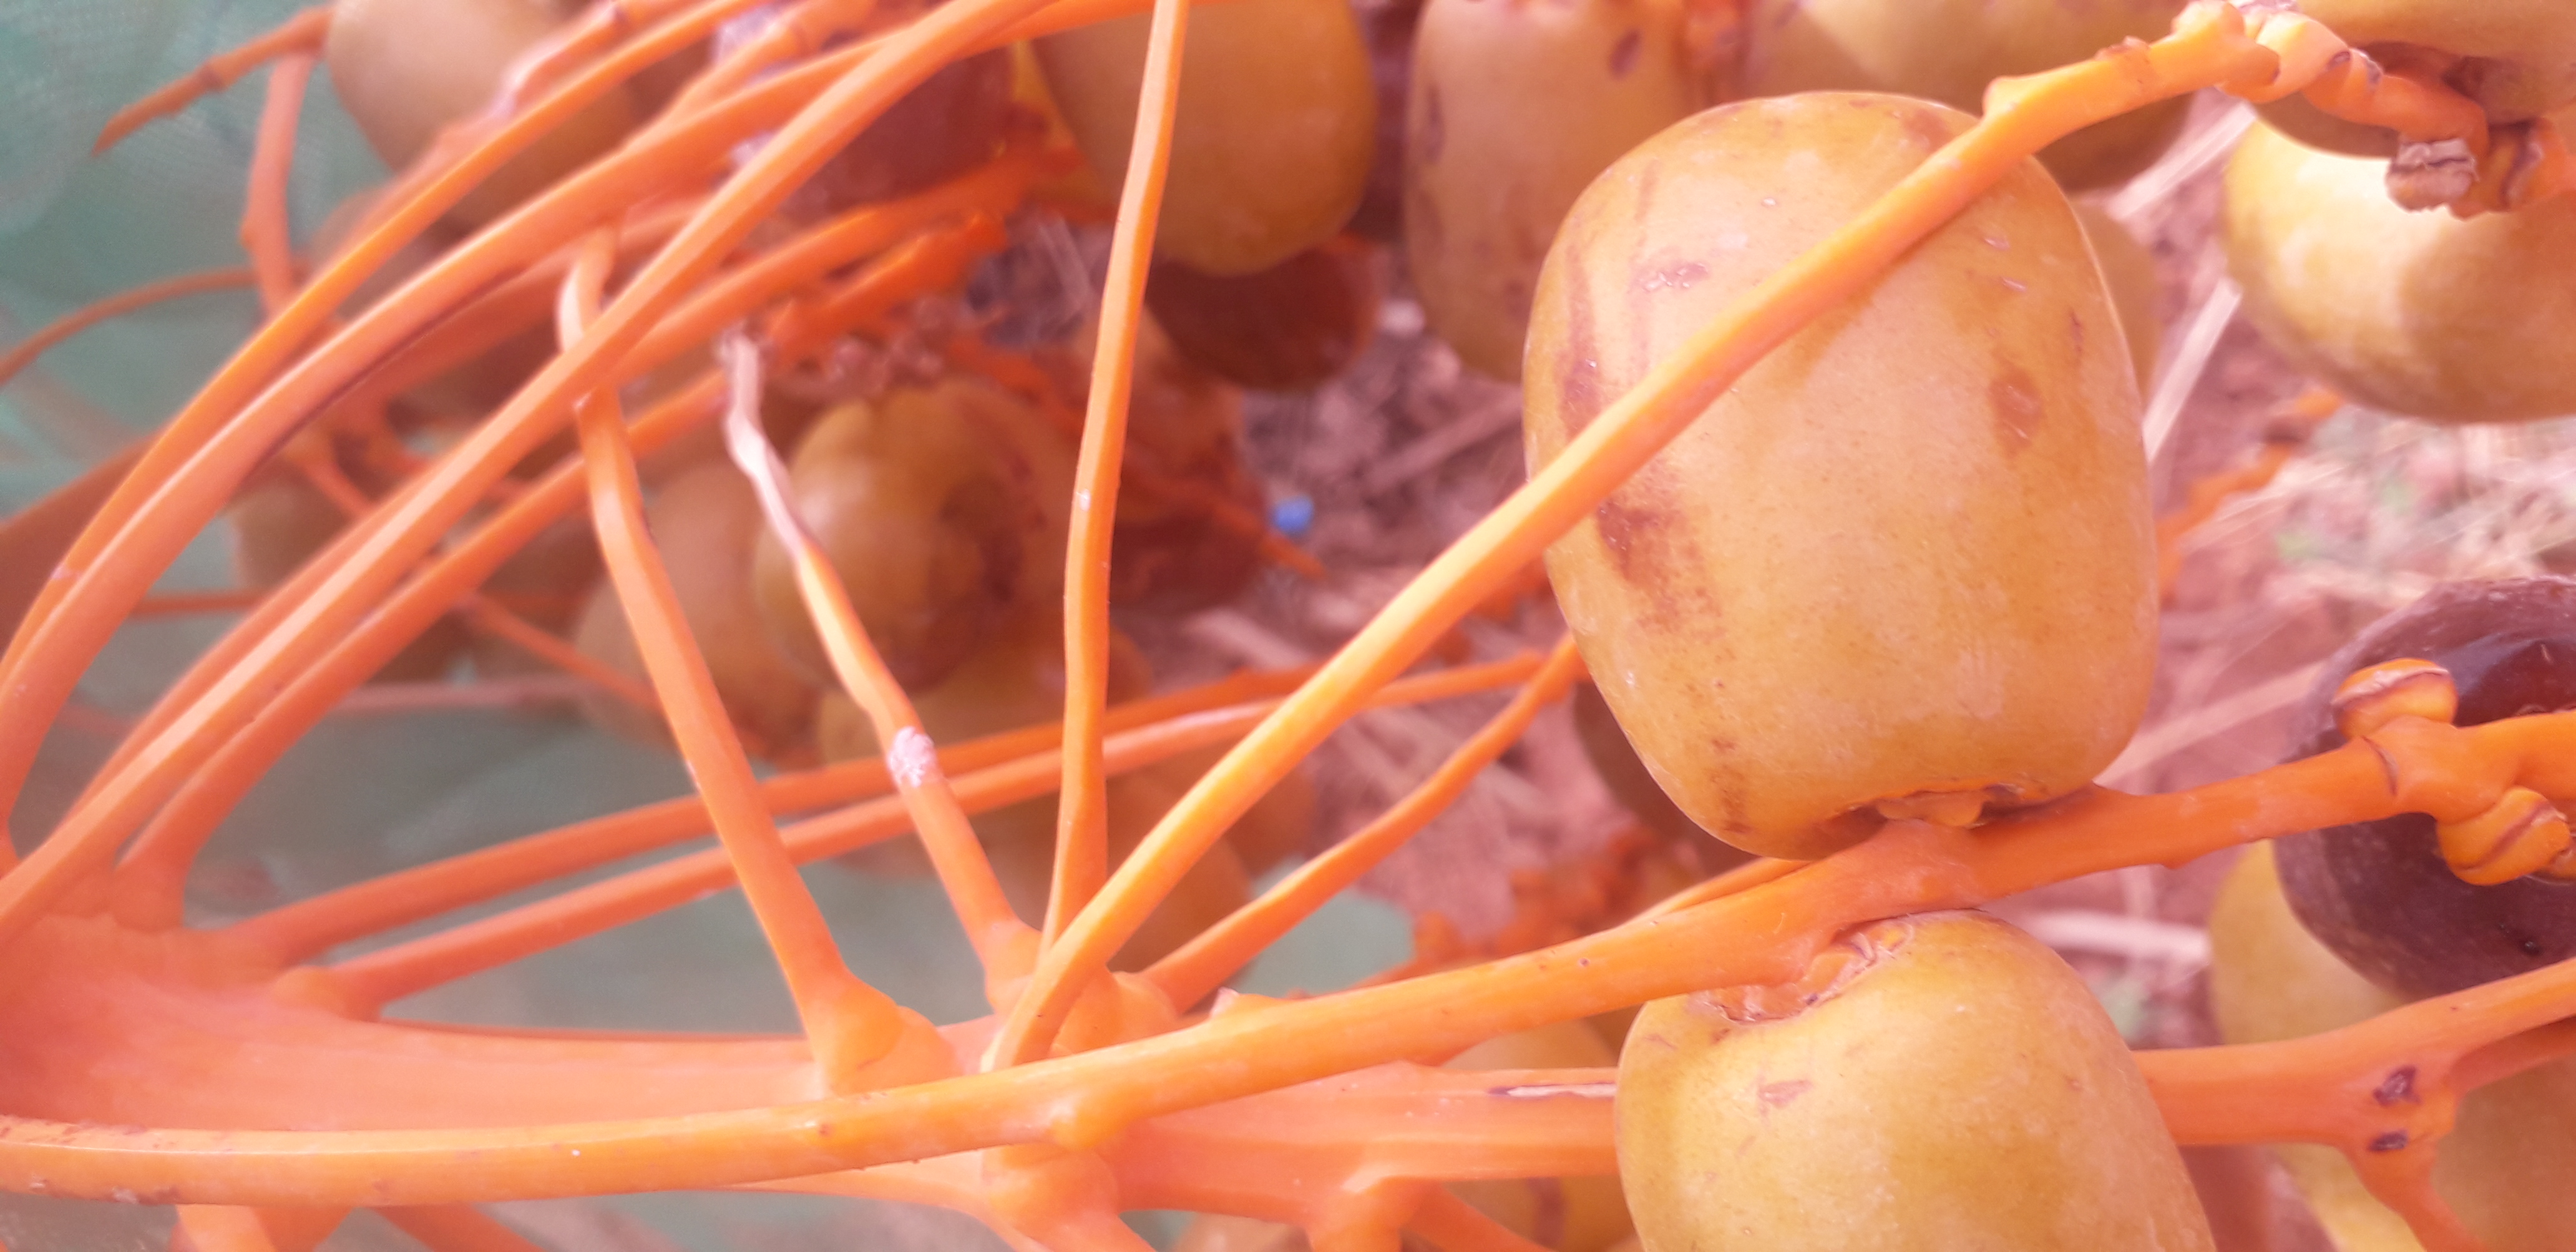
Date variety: Boufagous